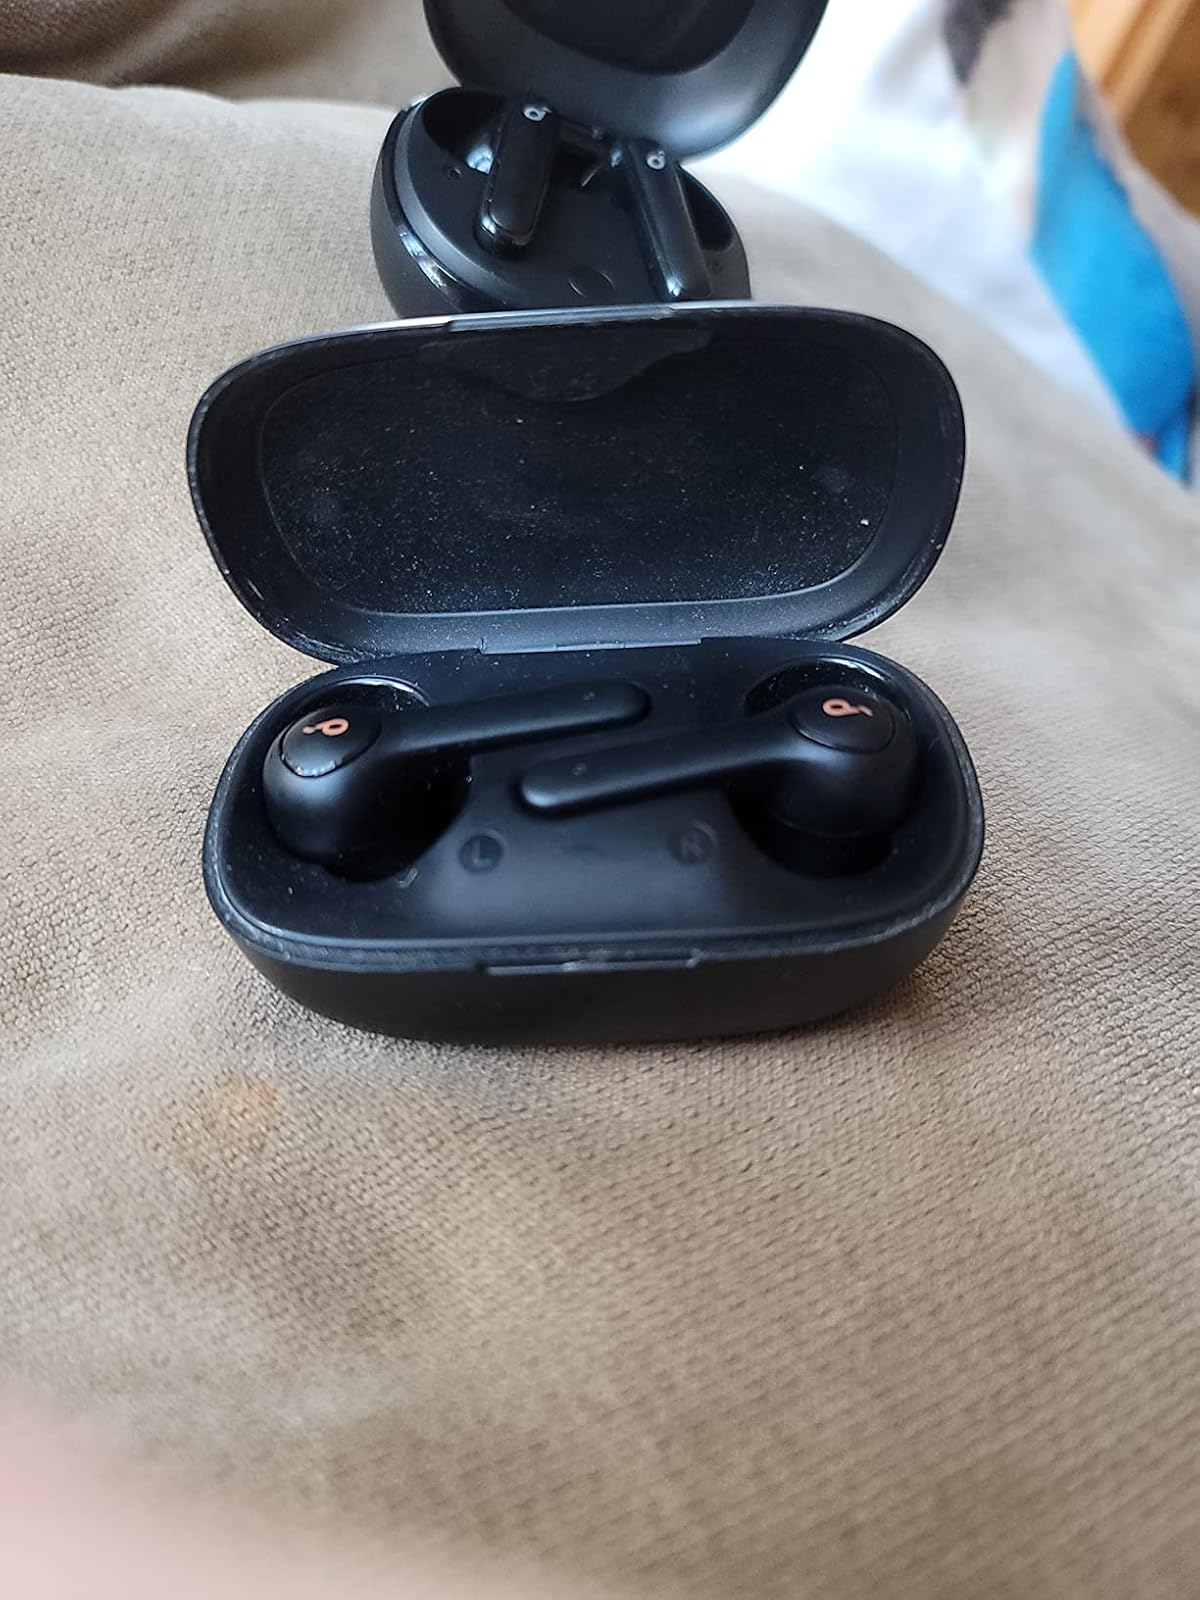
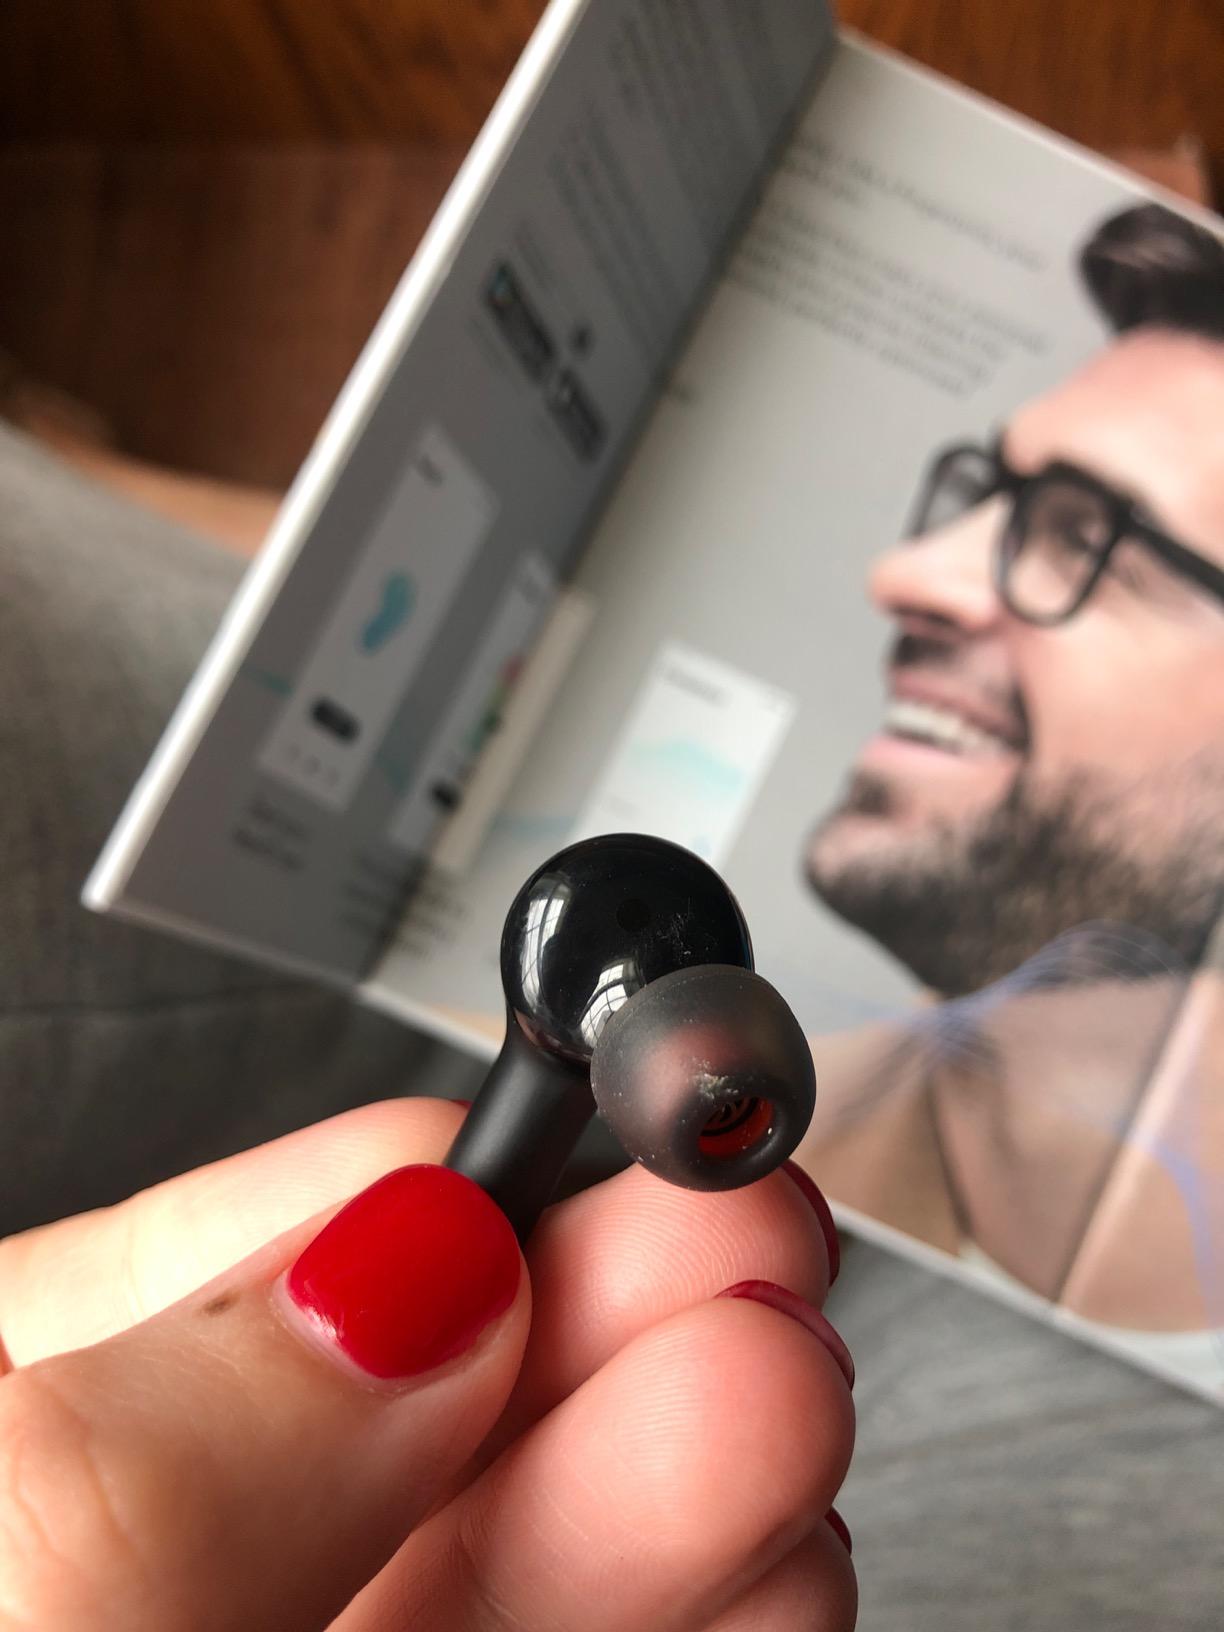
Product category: earbuds
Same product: no